Monastery of St. Ephrem the Syrian

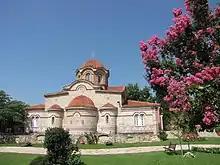
The main church of the convent

The Monastery of St. Ephrem the Syrian (Greek Ιερά Γυναικεία Κοινοβιακή Μονή Οσίου Εφραίμ του Σύρου), named after Ephraim the Syrian, was founded in 1983, is inhabited by nuns and one of the youngest monasteries near Mount Olympus.